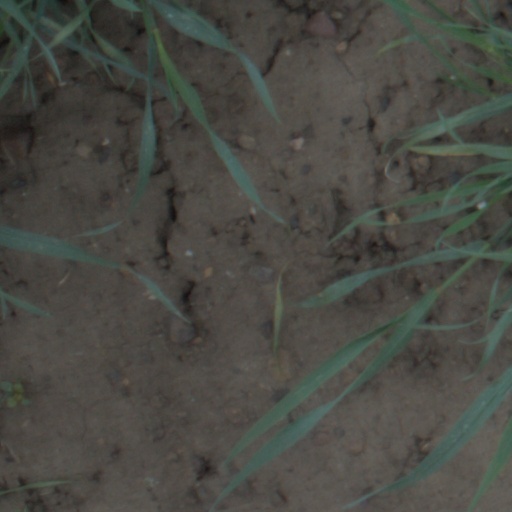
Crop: wheat